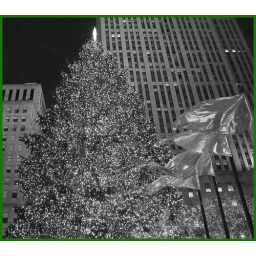
Christmas tree in front of 30 Rockefeller Plaza, the home of NBC